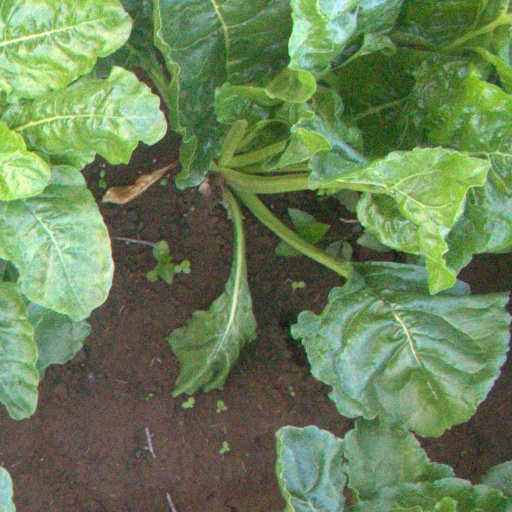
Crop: sugar beet